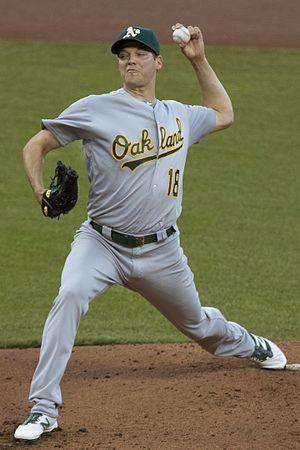
Richard Joseph Hill est un lanceur gaucher des Dodgers de Los Angeles de la Ligue majeure de baseball.